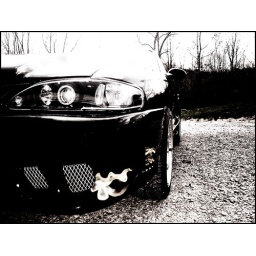
Mustang in black and white